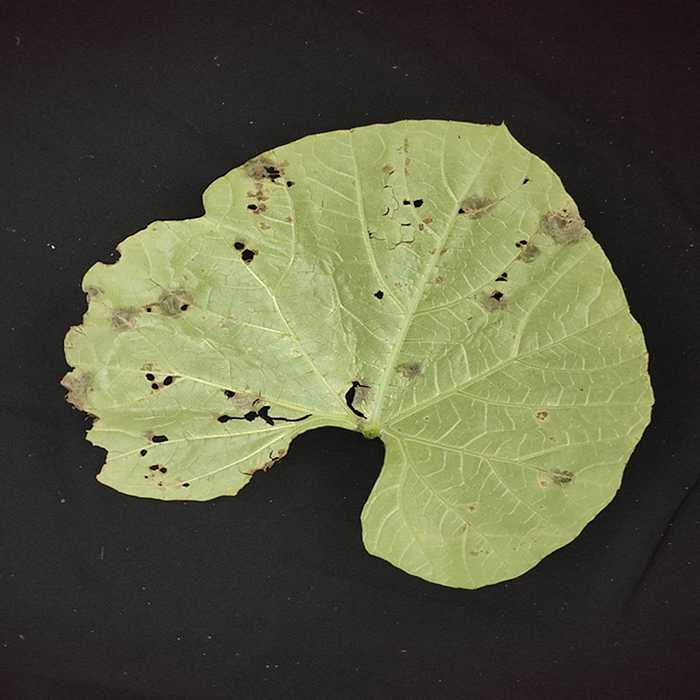
Plant: Bottle gourd
Label: Anthracnose